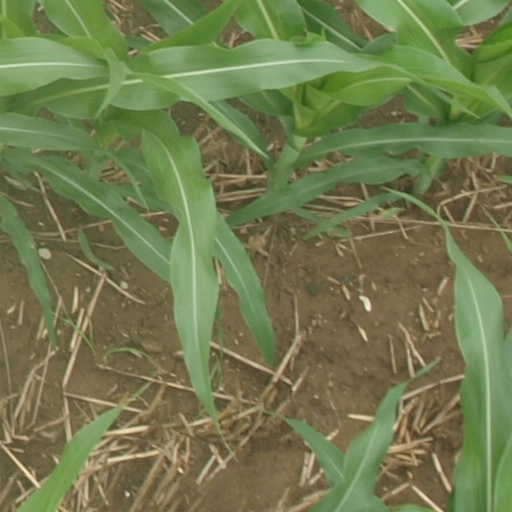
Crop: maize; corn